B.Cholenahalli, Shravanabelagola

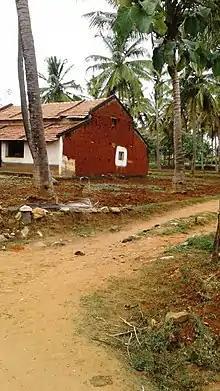
Cholenahalli Village

B.Cholenahalli is a small village in Hassan district of Karnataka state, India.